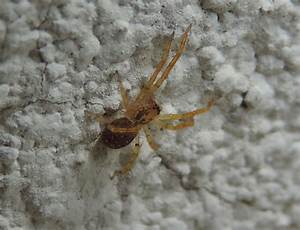
Label: ragno